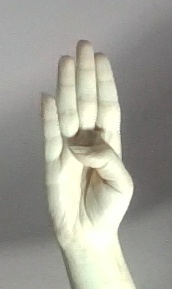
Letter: kaaf